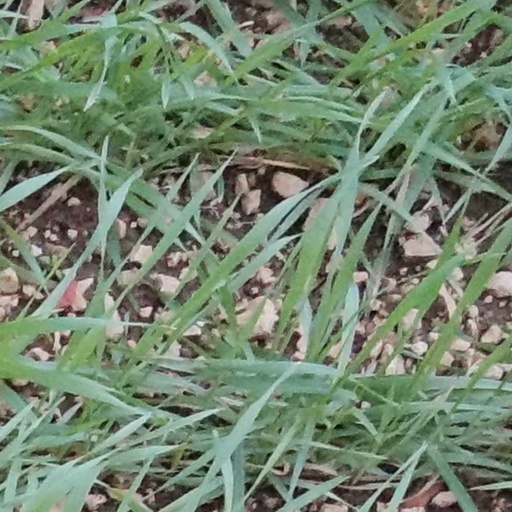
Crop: wheat